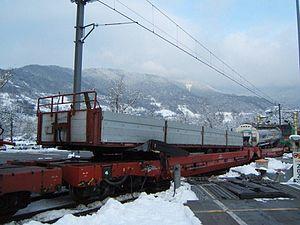
L'autoroute ferroviaire ou la route roulante est un type de transport combiné consistant à transporter des poids lourds sur des trains spéciaux qui peuvent atteindre des longueurs de 800 mètres. Il s'agit d'un des aspects du ferroutage.